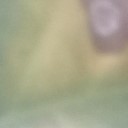
Label: Leaf_rust